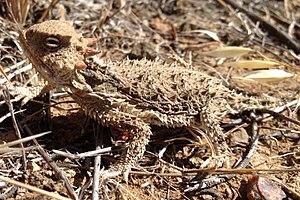
Phrynosoma platyrhinos est une espèce de sauriens de la famille des Phrynosomatidae.